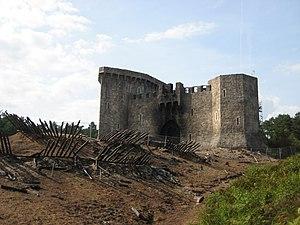
Robin des Bois est un film américano-britannique de Ridley Scott qui raconte comment Robin est devenu peu à peu le personnage immortalisé par la légende. Son histoire commence par la mort de Richard Cœur de Lion à Châlus et le début du règne mouvementé du Roi Jean d'Angleterre. Le récit est situé dans un cadre plus historique que les précédents films sur Robin des Bois mais l'histoire reste totalement fictive.